1920 Rock Island Independents season

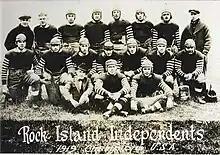
Team photograph of the 1919 Rock Island Independents, when the team claimed the USA Championship.

The Independents were structured on a cooperative basis, rather than as a commercial enterprise with player-employees paid every week. In the evening of December 1, 1920, with the team's final game of the year over and done, a "secret meeting of officials and players" was held at the New Harper Hotel in Rock Island. The results of a day-long audit of the books by team manager Walter A. Flanigan and treasurer Zwicker were presented, showing total receipts in round figures of $29,000, expenses of $16,000, and a net surplus of $13,000.